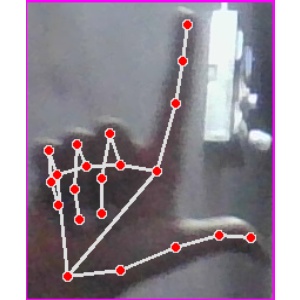
अक्षर: ल